Sir William Martin, 4th Baronet

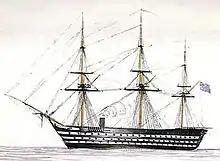
HMS "Marlborough", Flagship of the Mediterranean Fleet, which Martin commanded in the early 1860s

Born the eldest son of Admiral of the Fleet Sir Thomas Martin (a former Controller of the Navy) and Catherine Martin (daughter of Captain Robert Fanshawe RN), Martin joined the Royal Navy in June 1813. He had two brothers, one of whom became Admiral Sir Henry Martin. He joined the fifth-rate HMS "Alceste" on the East Indies Station in January 1816 after which he transferred to the yacht HMS "Prince Regent" in 1820 and then to the fifth-rate HMS "Glasgow" in the Mediterranean Fleet. Promoted to lieutenant on 15 December 1820, he joined the fifth-rate HMS "Forte" and then the fifth-rate HMS "Aurora" on the South America Station. Promoted to commander on 8 February 1823, he was given command of the sloop HMS "Fly" on the South America Station and, in her, provided valuable support to British merchants at Callao in Peru during the Peruvian War of Independence.